John B. McCormick House

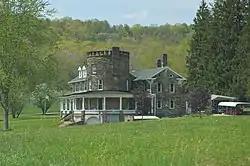
Eastern side and front

The John B. McCormick House is an historic American home that is located in South Mahoning Township, Indiana County, Pennsylvania.